Henry McKee Minton

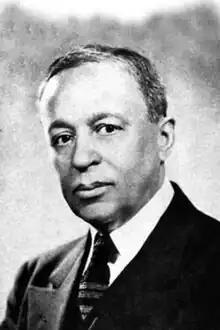

Henry McKee Minton (25 December 1870 - 29 December 1946) was an African-American medical doctor who was one of the founders of Sigma Pi Phi and was Superintendent of the Mercy Hospital of Philadelphia for twenty-four years. He wrote on medical care for African Americans and wrote "The Early History of Negroes in Business in Philadelphia" published in 1913.